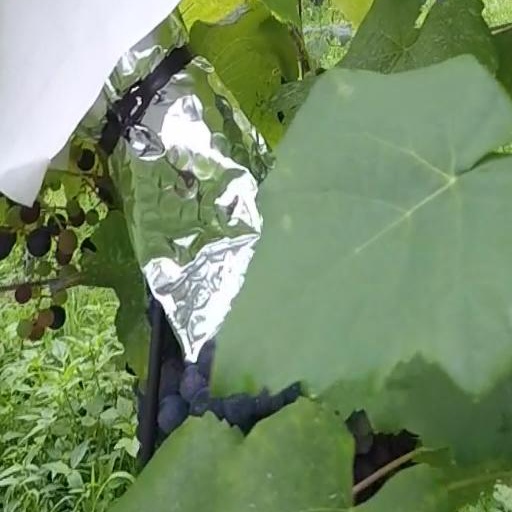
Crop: grape